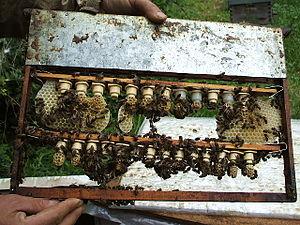
cellules royale.
L'élevage de reines est la production d'abeilles reines selon des techniques éprouvées pour optimiser la production d'une entreprise apicole.